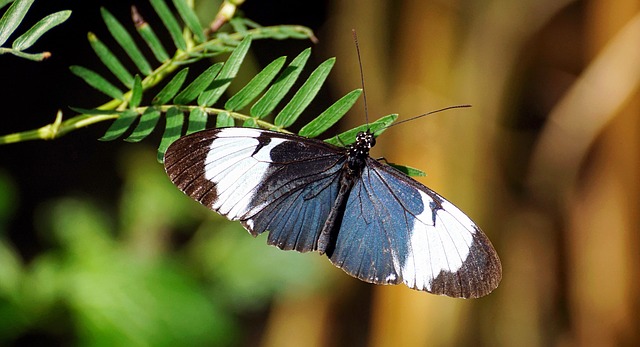
Label: butterfly